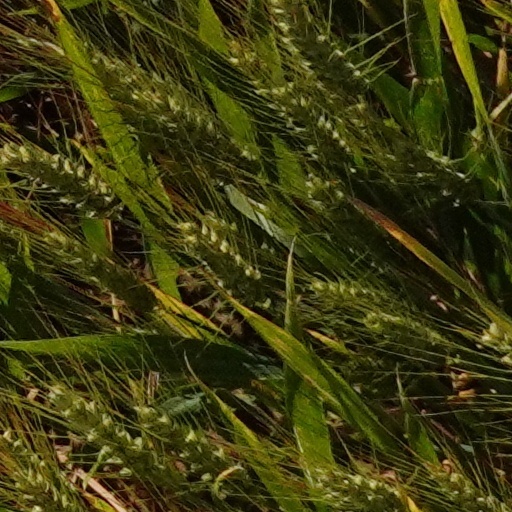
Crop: wheat